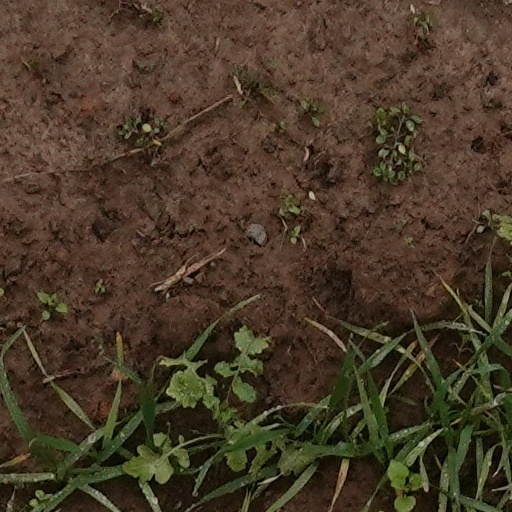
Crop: wheat